Ecosystem respiration

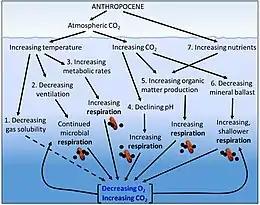

Cellular respiration is the overall relationship between autotrophs and heterotrophs. Autotrophs are organisms that produce their own food through the process of photosynthesis, whereas heterotrophs are organisms that cannot prepare their own food and depend on autotrophs for nutrition. These two categories of living things work in coordination between photosynthesis and respiration as they both produce products that the other process utilizes. Cellular respiration happens when a cell takes glucose and oxygen and uses it to produce carbon dioxide, energy, and water. This transaction is important not only for the benefit of the cells, but for the carbon dioxide output provided, which is key in the process of photosynthesis. Without respiration, actions necessary to life, such as metabolic processes and photosynthesis, would cease. Ecosystem respiration is typically measured in the natural environment, such as a forest or grassland, rather than in the laboratory. Ecosystem respiration is the production portion of carbon dioxide in an ecosystem's carbon flux, while photosynthesis typically accounts for the majority of the ecosystem's carbon consumption. Carbon is cycled throughout the ecosystem as various factors continue to uptake or release the carbon in different circumstances. Ecosystems take in carbon through photosynthesis, decomposition, and ocean uptake. Ecosystems return this carbon through animal respiration, and plant respiration. This constant cycle of carbon through the system is not the only element being transferred. In animal and plant respiration these living beings take in glucose and oxygen while emitting energy, carbon dioxide, and water as waste. These constant cycles provide for a influx of oxygen into the system and carbon out of the system.